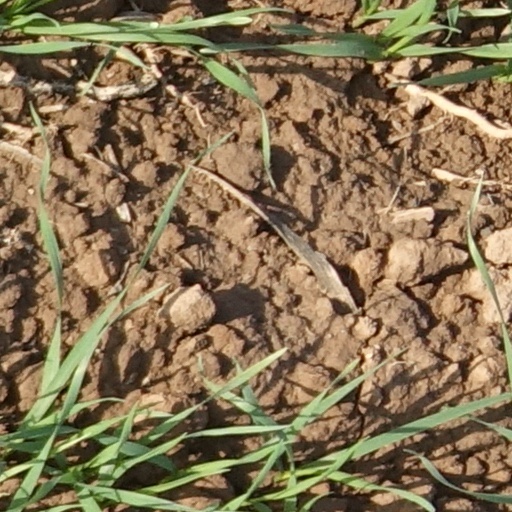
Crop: wheat